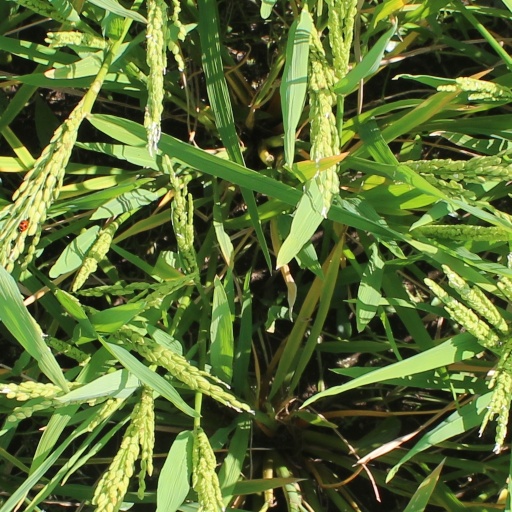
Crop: rice